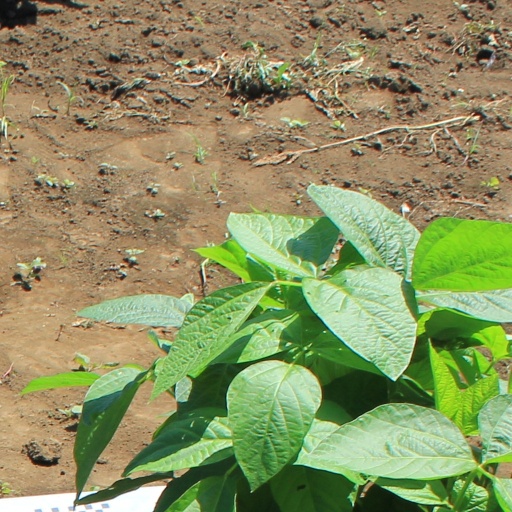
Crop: soybean